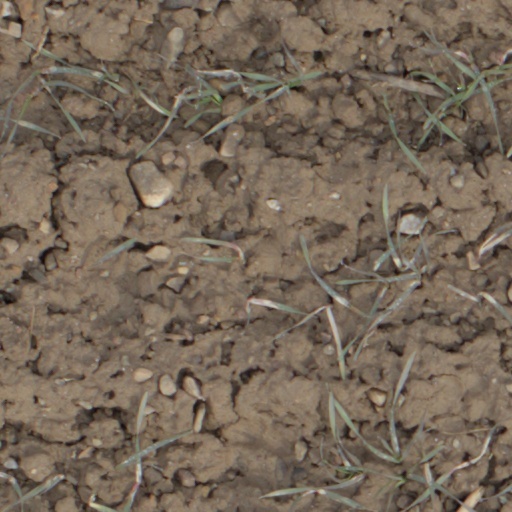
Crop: wheat